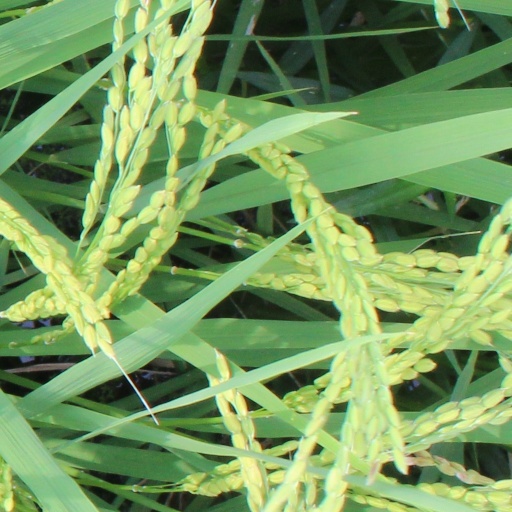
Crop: rice